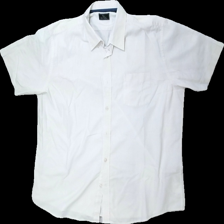
View: front
Type: Shirt
Category: Men
Brand: Carl William
Colors: White, Blue
Material: ?
Pattern: Other
Cut: Regular
Size: XXL
Season: All
Price range: 50-100
Recommended usage: Reuse
Description: ärmlös skjorta med vita knappar